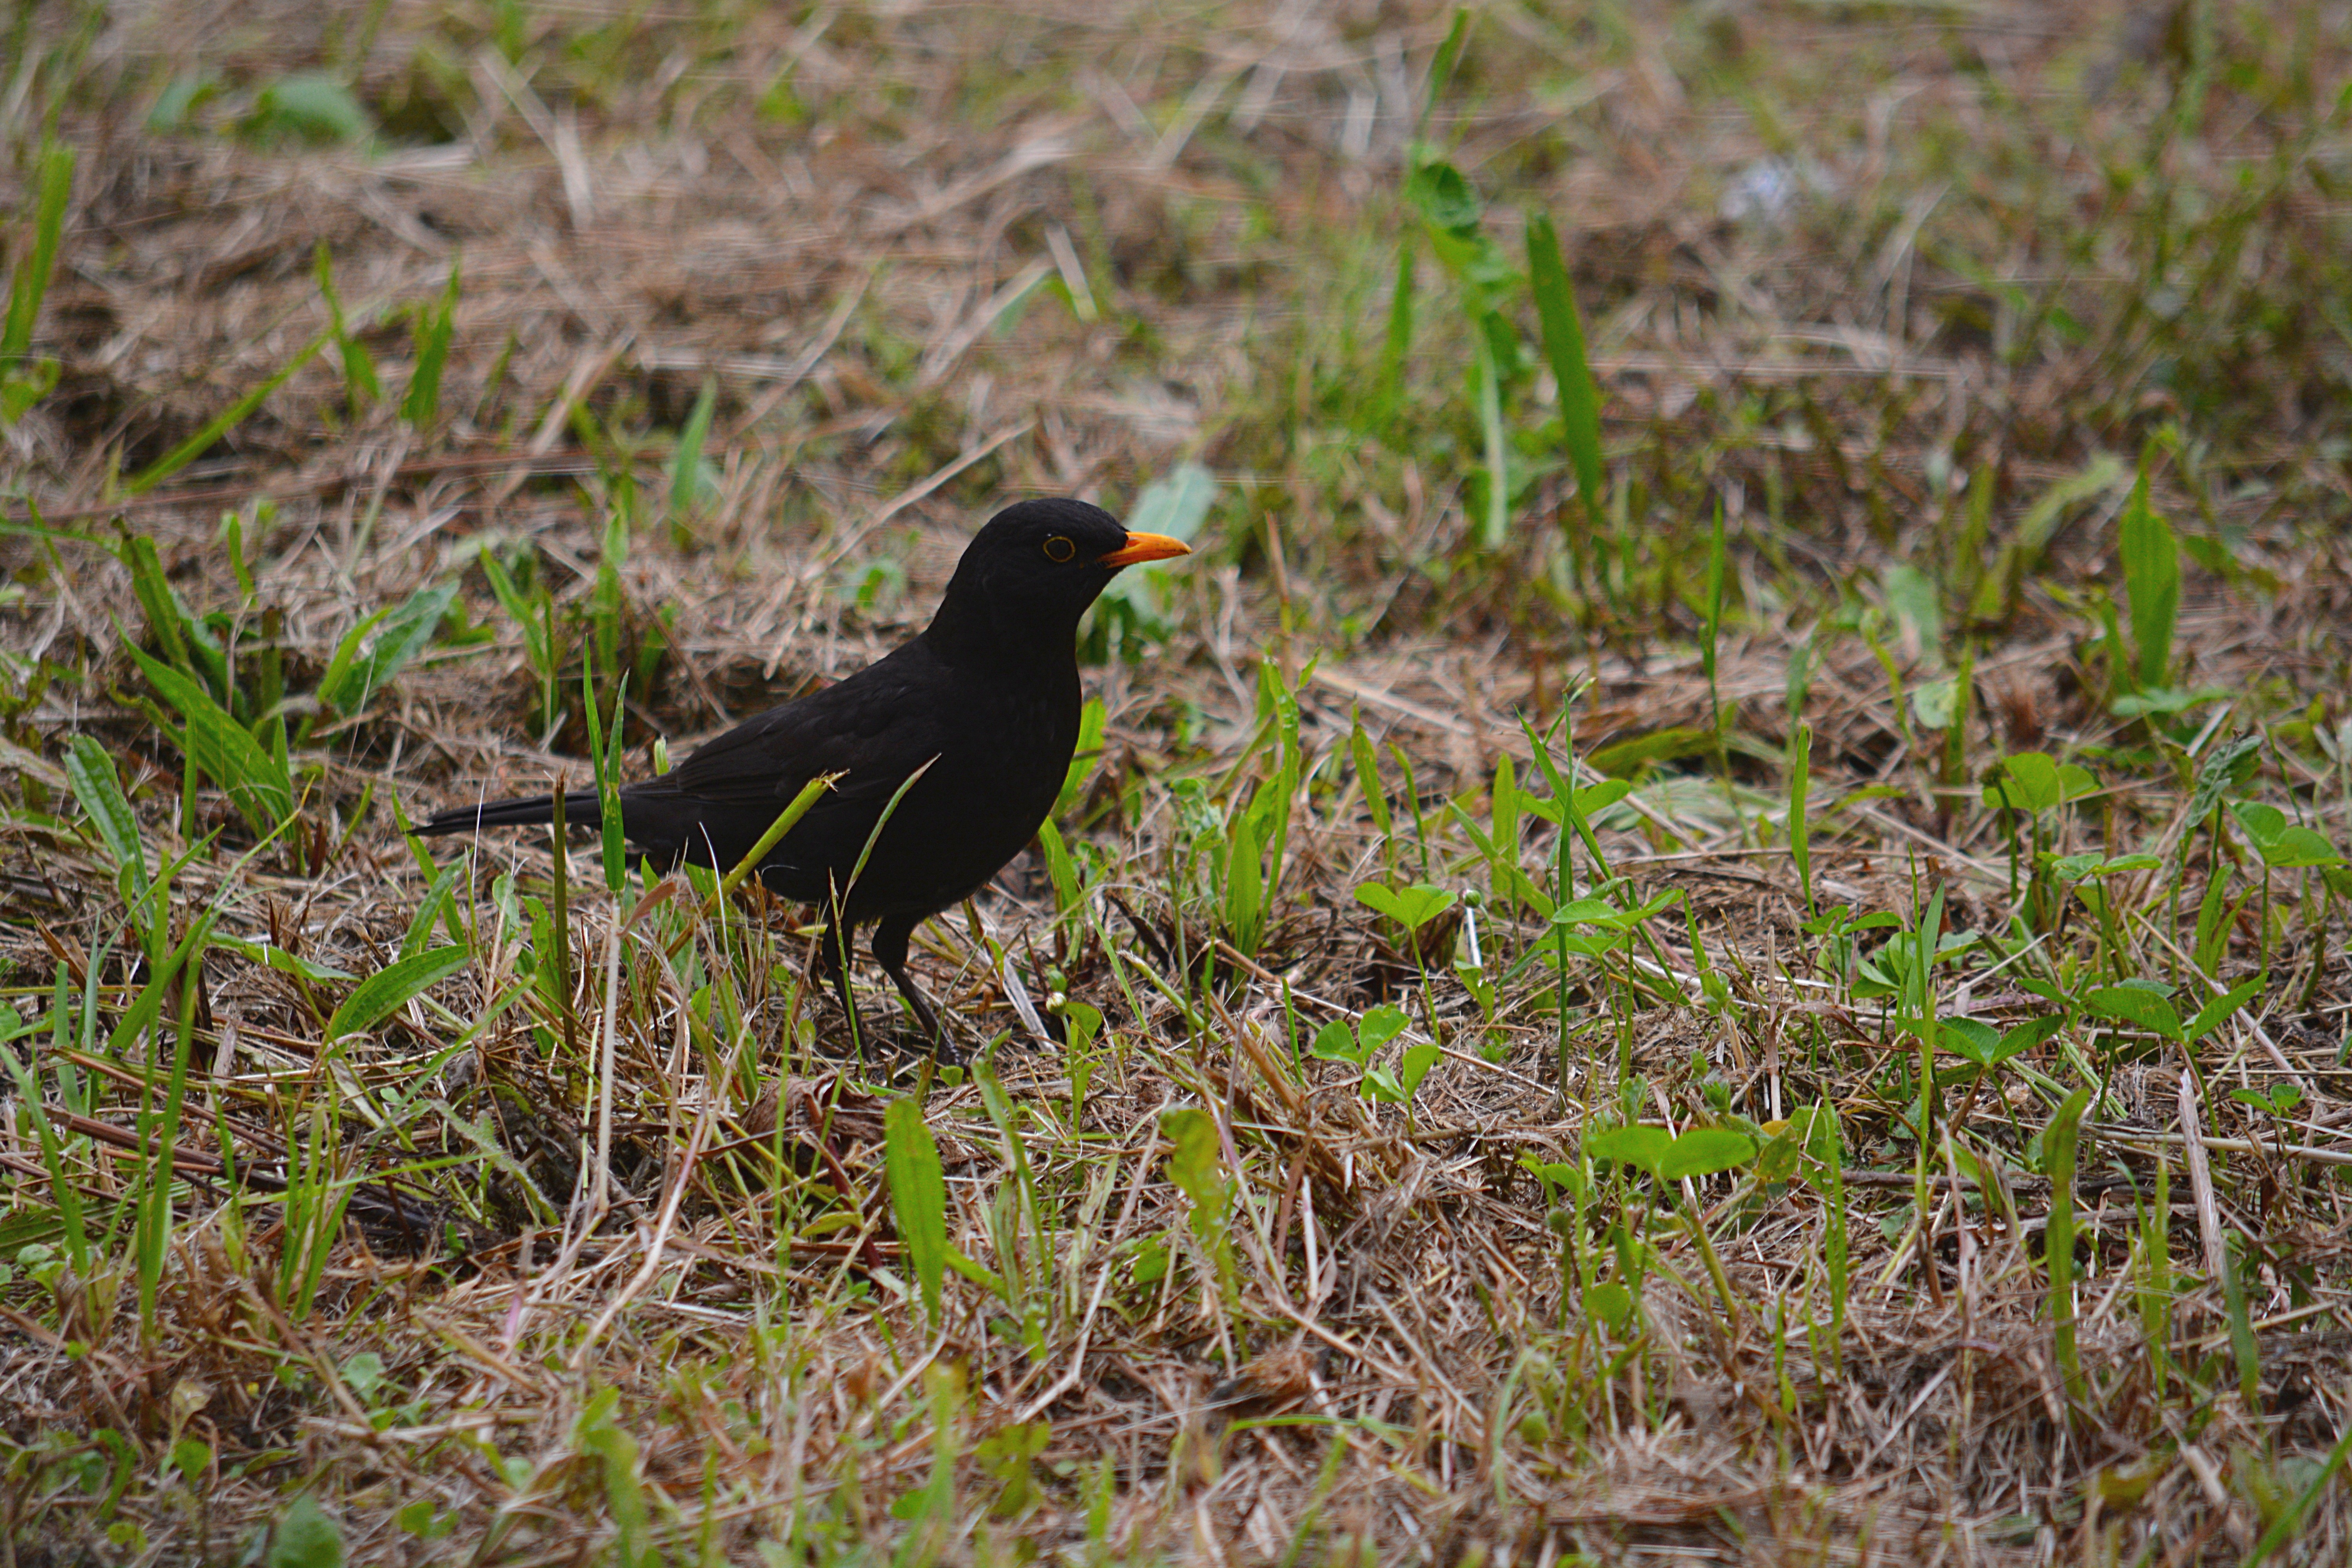
nature, bird, animal, wildlife, wild, green, beak, black, fauna, ornithology, feathers, animals, vertebrate, habitat, blackbird, merle, natural environment, perching bird